Taqwa Pinero

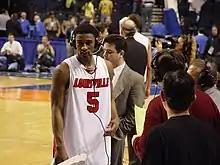
Dean during the 2005 NCAA tournament

Dean was a star college basketball player for the University of Louisville through 2006, where he majored in justice administration. Throughout his four-year college career, he scored 1,657 career points, and made 361 three-point field goals. After helping lead Louisville to the 2005 Final Four as a junior, he decided to stay for his senior season, finishing his career as the school's career leader in three-point field goals made.